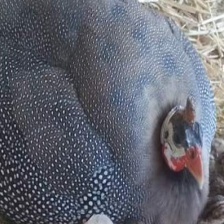
Species: GUINEAFOWL
Scientific name: NUMIDIDAE